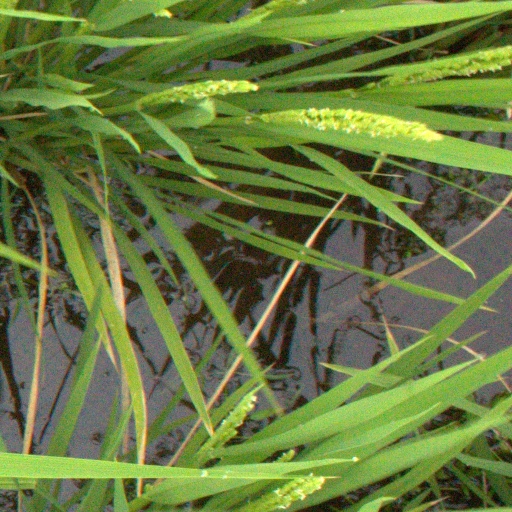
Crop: rice